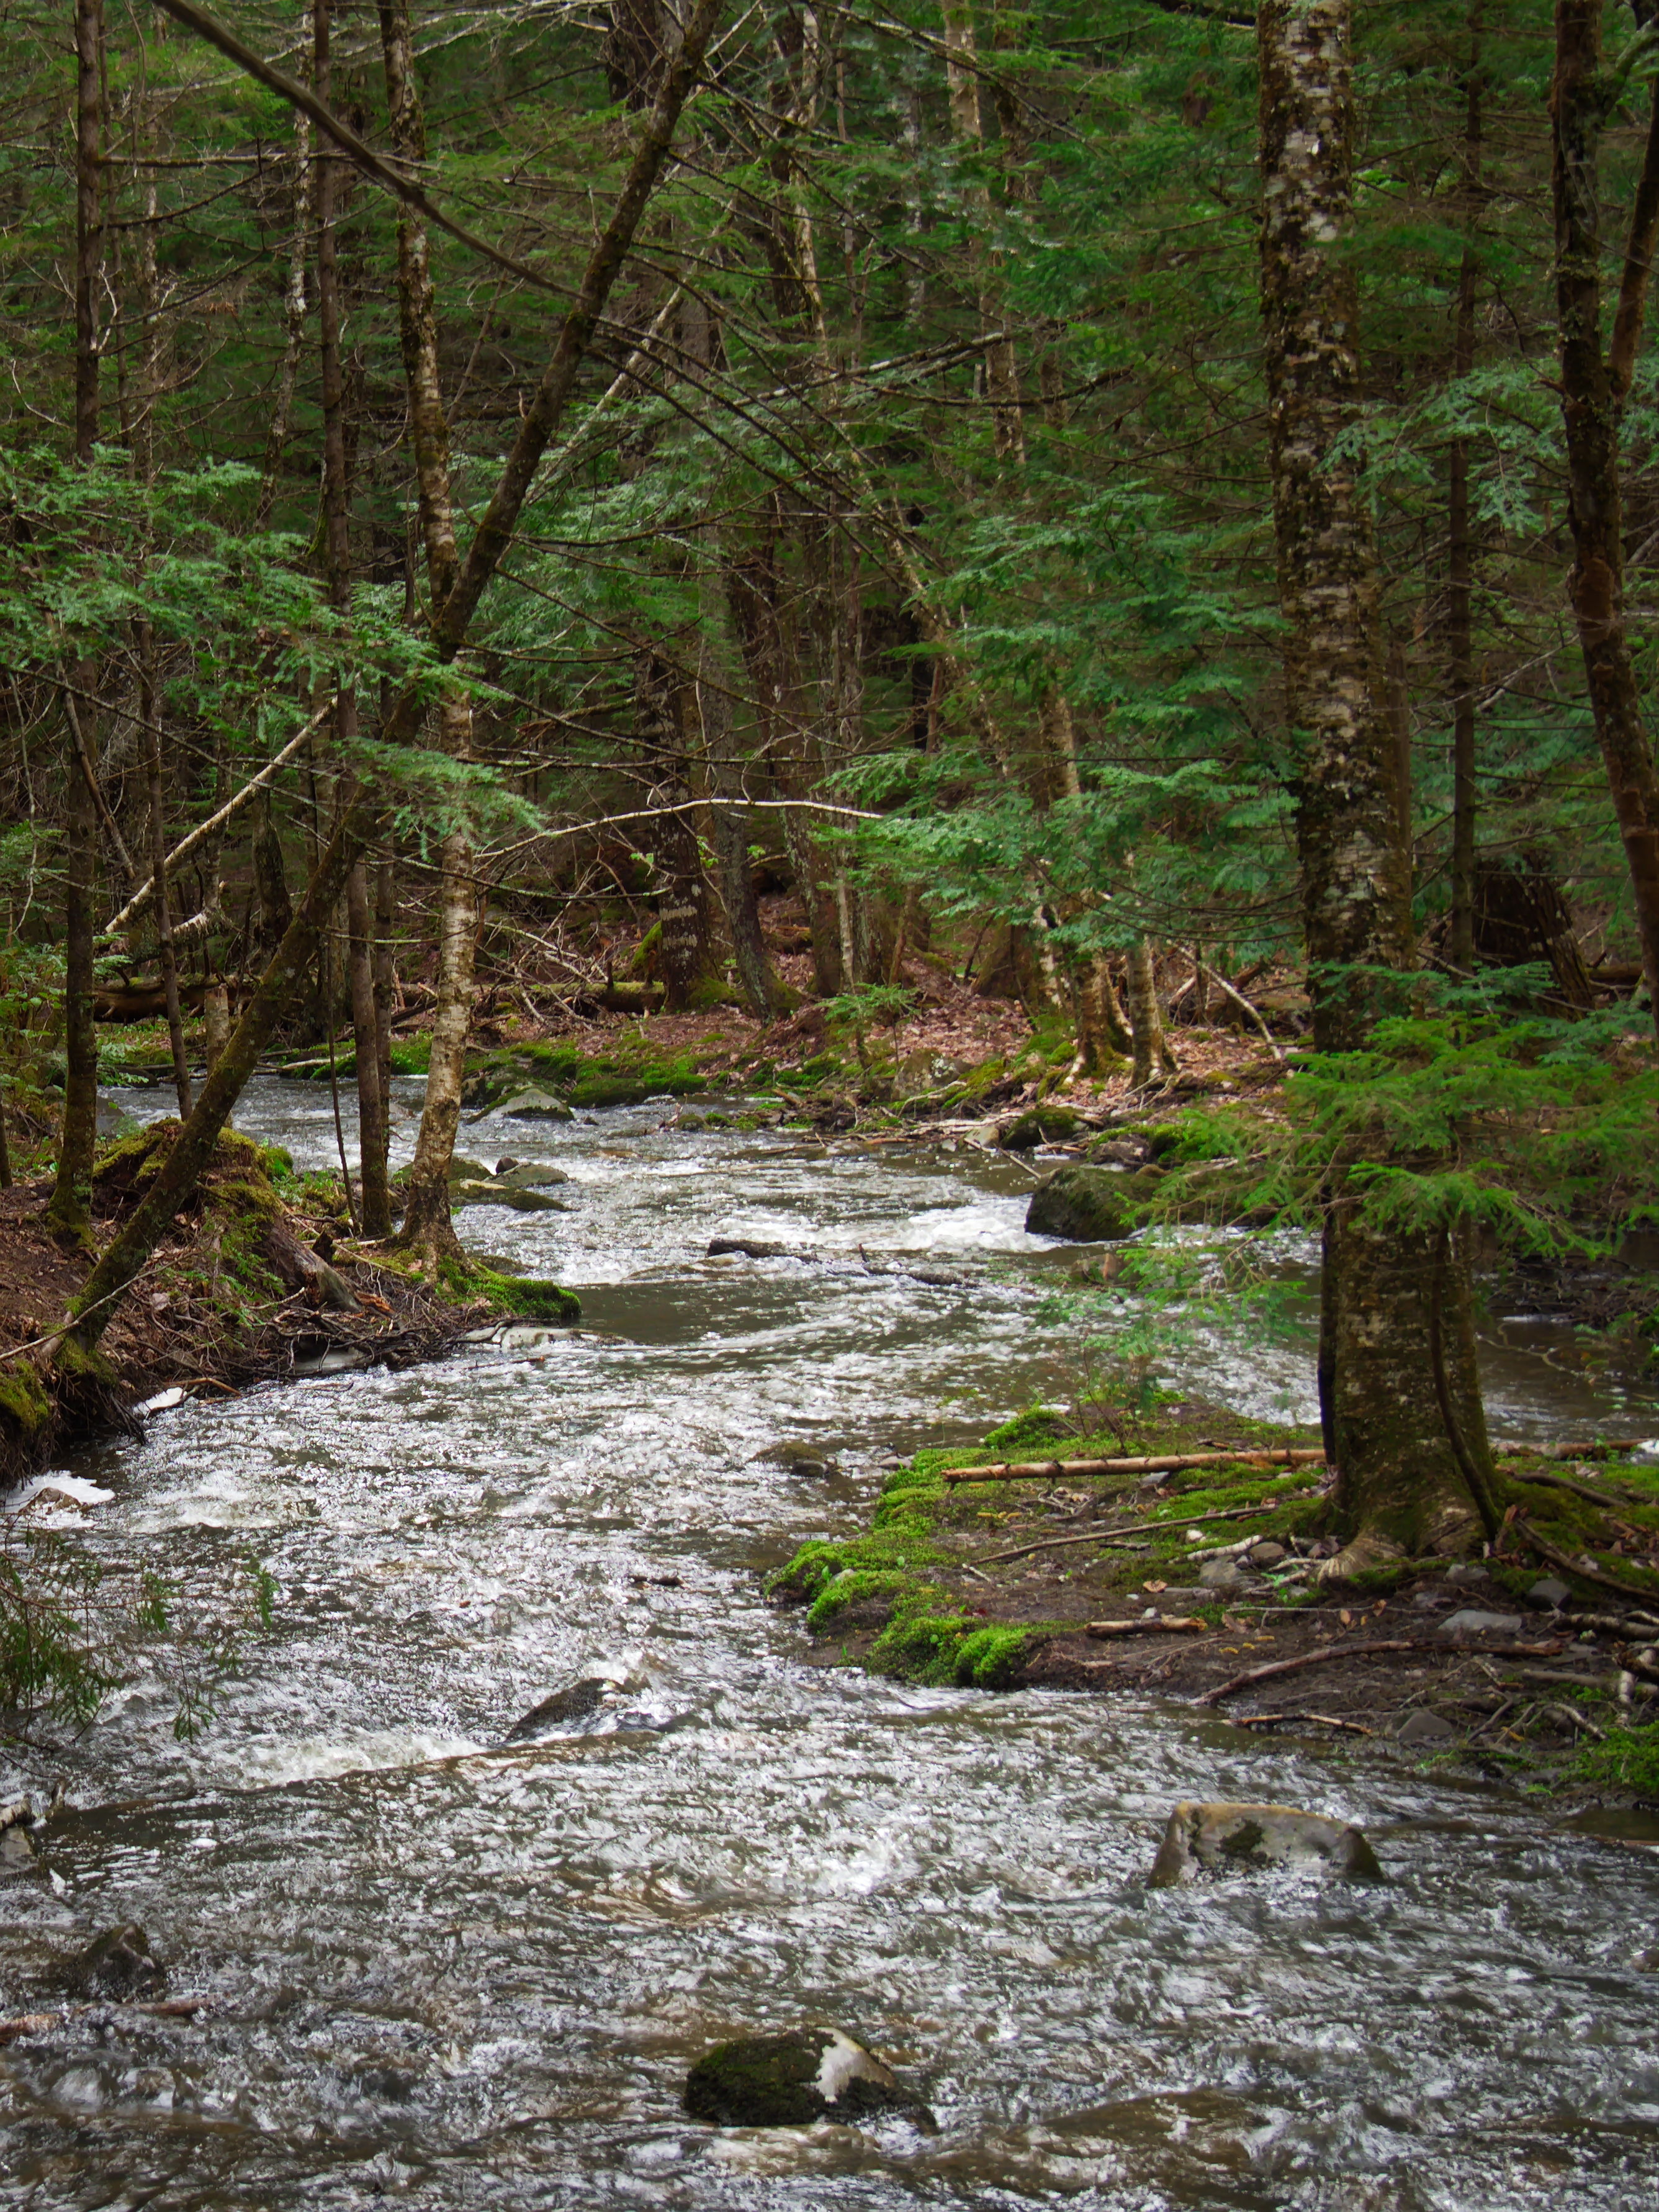
plant, water, natural landscape, fluvial landforms of streams, terrestrial plant, wood, tree, trunk, bank, riparian zone, groundcover, deciduous, landscape, grass, mountain river, creek, stream, forest, arroyo, wildlife, temperate broadleaf and mixed forest, wetland, spruce fir forest, woodland, jungle, rock, spring, tropical and subtropical coniferous forests, Northern hardwood forest, riparian forest, rapid, grove, floodplain, old growth forest, vascular plant, path, trail, temperate coniferous forest, stream bed, valdivian temperate rain forest, moss, rainforest, tributary